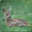
Label: deer